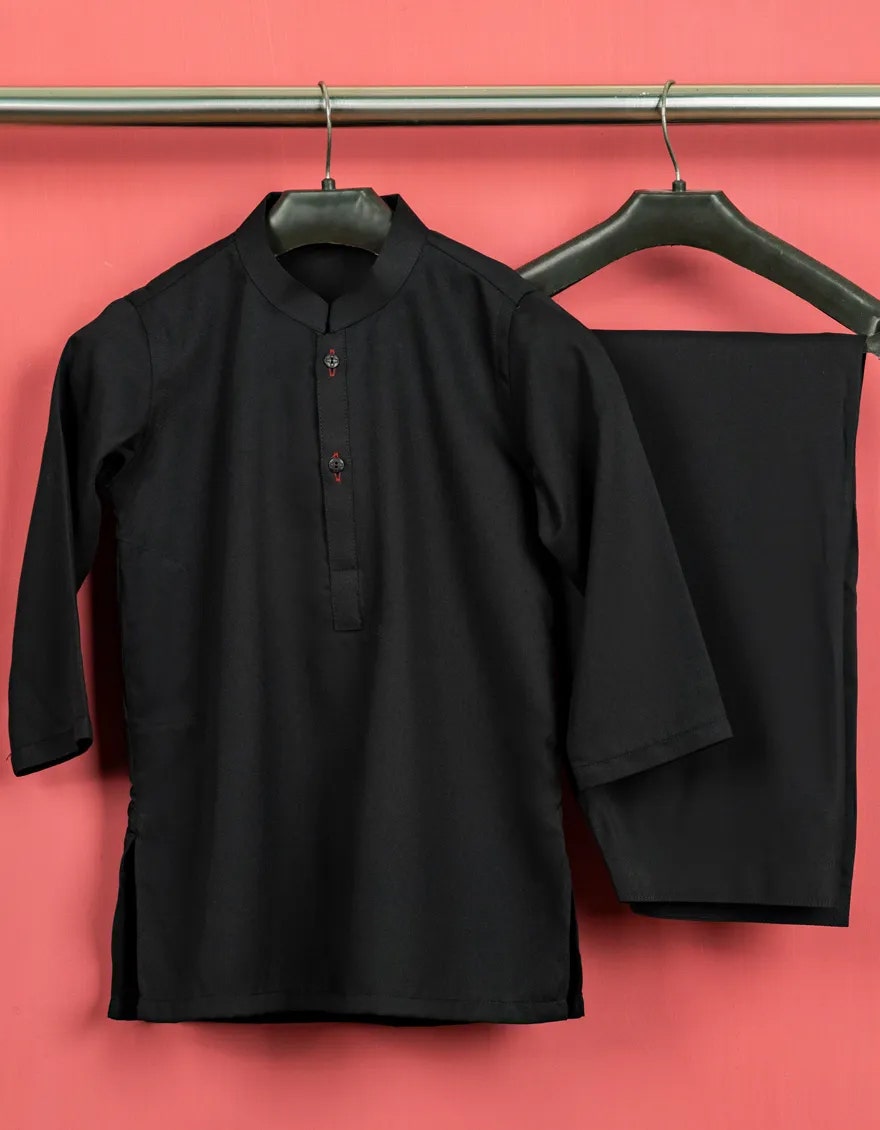
black kurta pants